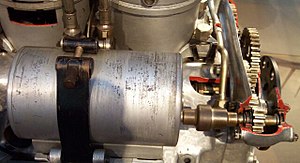
Startmotor
Startmotoren til en luftskibsmotor fra 1920'erne
En startmotor er en elektromotor, som bruges til at trække en forbrændingsmotor i gang. Startmotoren trækker svinghjulet på forbrændingsmotoren ved hjælp af en såkaldt Bendixkobling, som frikobler startmotoren når forbrændingsmotoren starter.